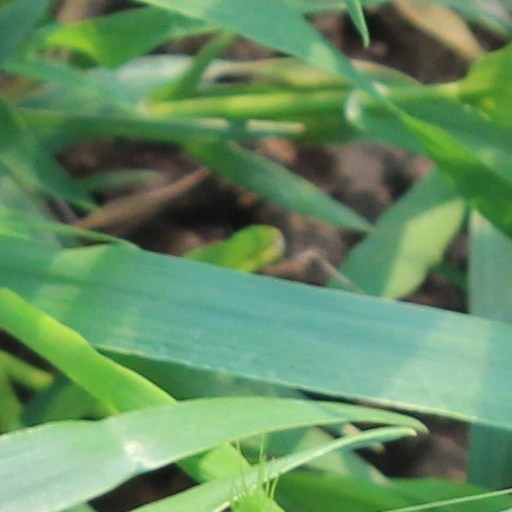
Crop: wheat